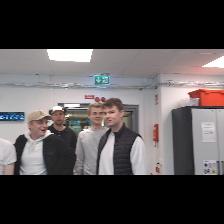
Label: Human